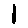
Label: 1